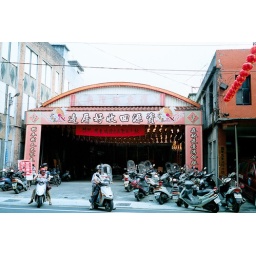
This temple is just in front of the glasses shop. An old temple in my home town.